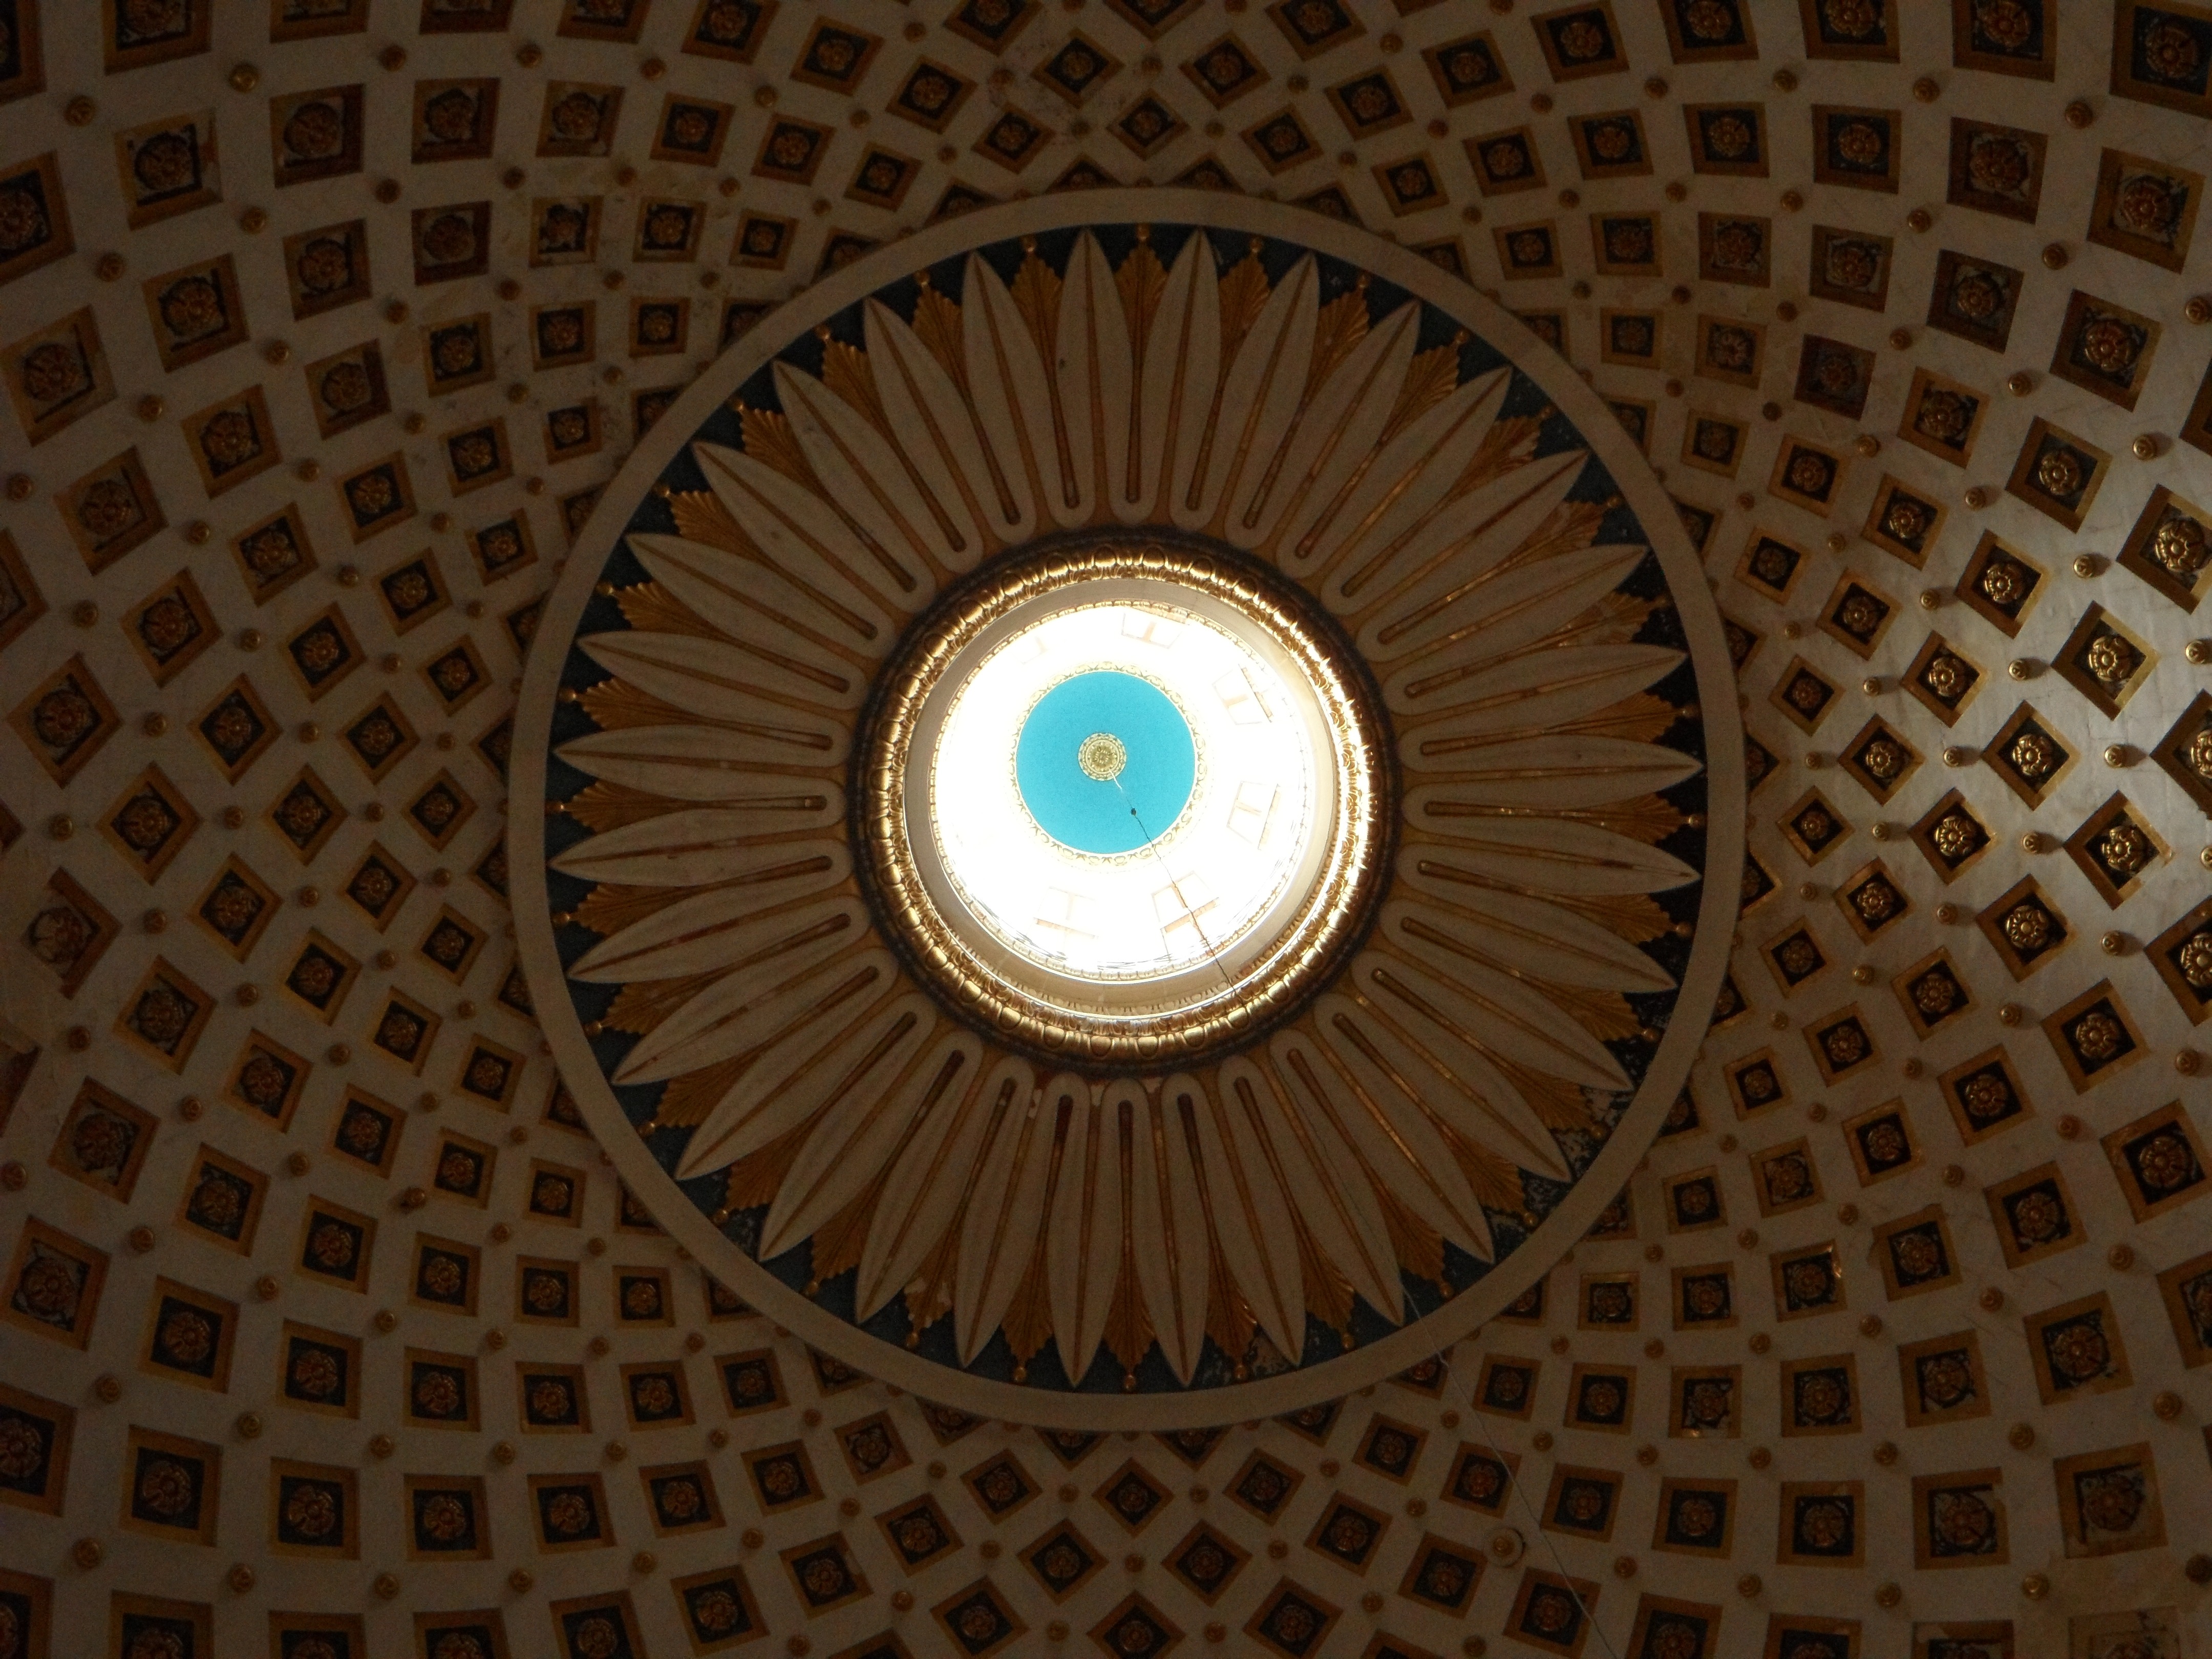
light, spiral, flower, ceiling, pattern, golden, lighting, blanket, circle, ornament, arched, design, symmetry, decorated, dome, shape, mandala, daylighting